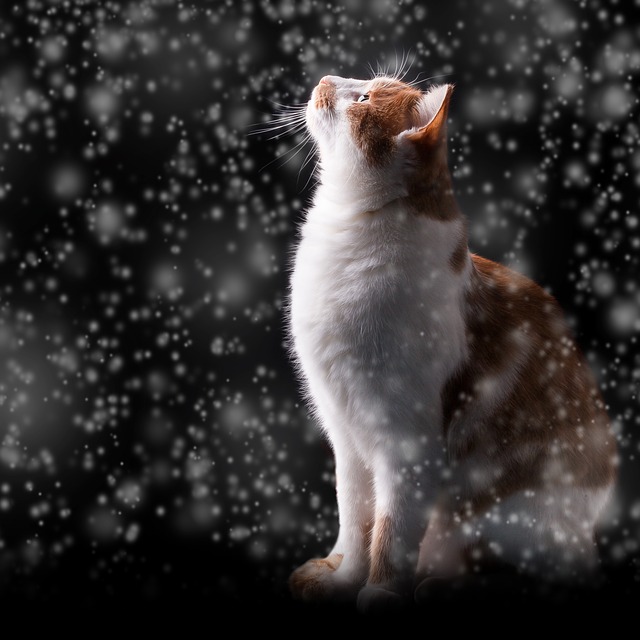
Label: gatto